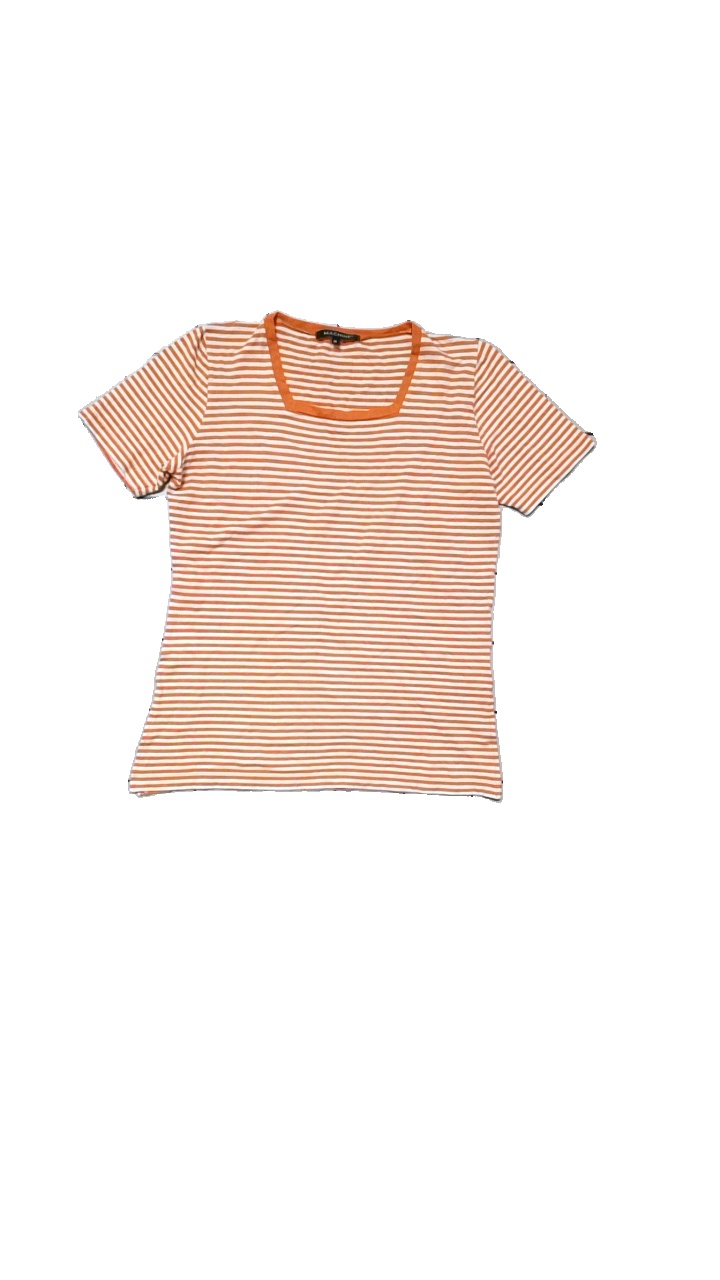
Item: T-shirt (Ladies)
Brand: Machine
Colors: Orange, White
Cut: Regular
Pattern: Striped
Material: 95% viscose, 5% elastane
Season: All
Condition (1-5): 3
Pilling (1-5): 3
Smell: Minor
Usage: Reuse
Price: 50-100